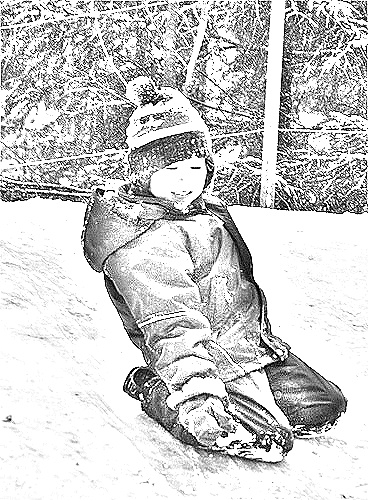
Portrait style: Sketch Portrait